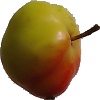
Label: Apple Red Yellow 2